George Haas & Sons

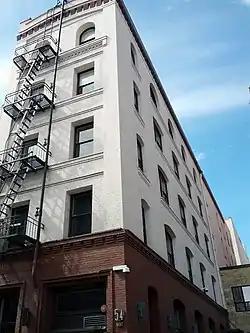

George Haas & Sons was a confectioner in San Francisco, California. George Haas established his first candy factory and store, where he made some 200 varieties of candies, in 1868. After selling the business in 1880 he opened a new business two years later in the Phelan Building, designed by William Curlett, which was marketed as the most beautiful candy store in the U.S. and featured on an historic postcard.